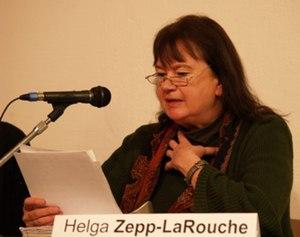
Helga Zepp-LaRouche lors d'une conférence à Paris